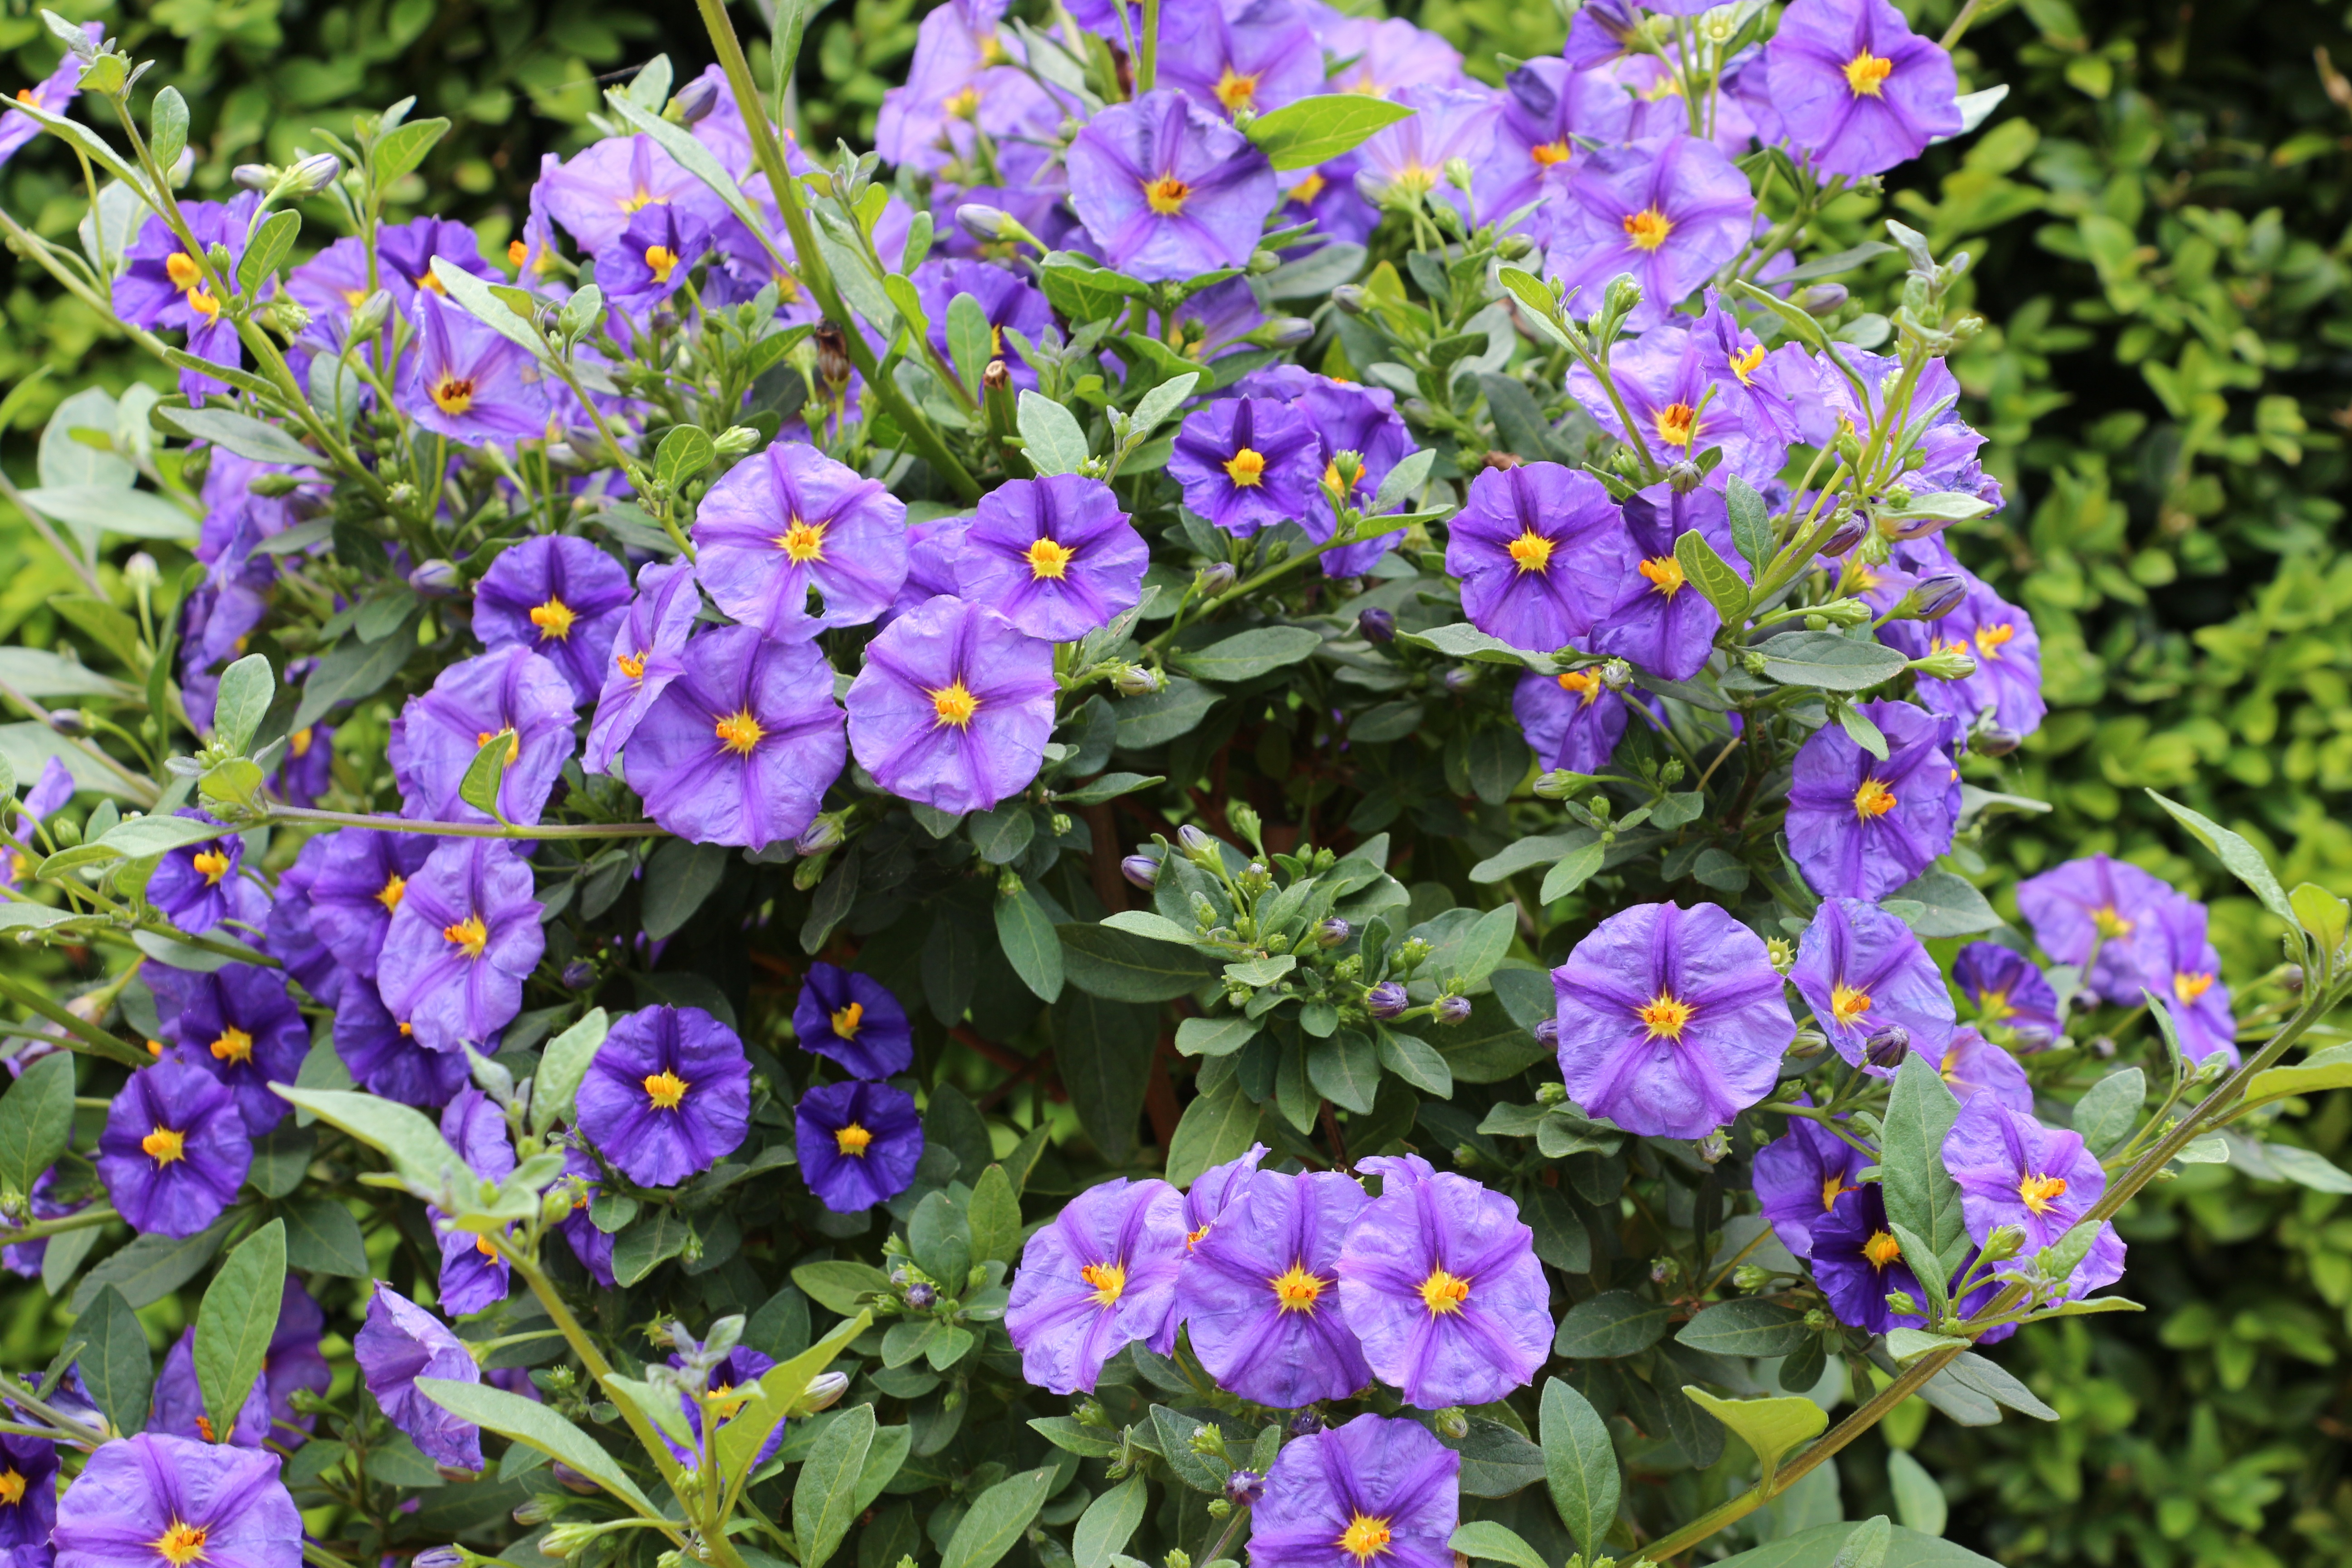
blossom, plant, flower, bloom, blue, garden, wildflower, flowers, viola, gentian, flowering plant, aubretia, annual plant, land plant, violet family, dame's rocket